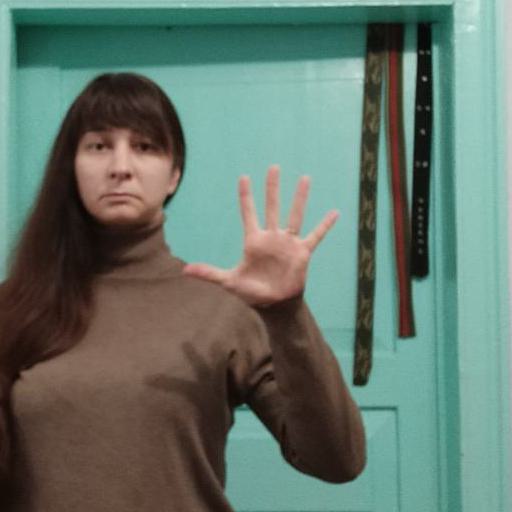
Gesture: palm